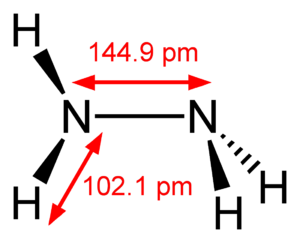
L’hydrazine, de nom officiel diazane, de formule chimique N₂H₄ et de formule semi-développée H₂N-NH₂, est un composé chimique liquide incolore, avec une odeur rappelant celle de l’ammoniac. Elle est miscible à l'eau en toutes proportions.